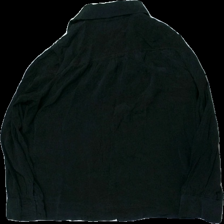
View: back
Type: Blouse
Category: Ladies
Brand: Not in the list
Colors: Black
Material: 100% silke
Pattern: Embroidered
Cut: C-collar
Season: All
Stains: Minor
Damage: små smuts fläckar på ärm
Damage location: middle right
Price range: <50
Recommended usage: Reuse
Description: Geomskinlig blus med broderi mönster och svarta knappar
Comment: märke och storlek saknas